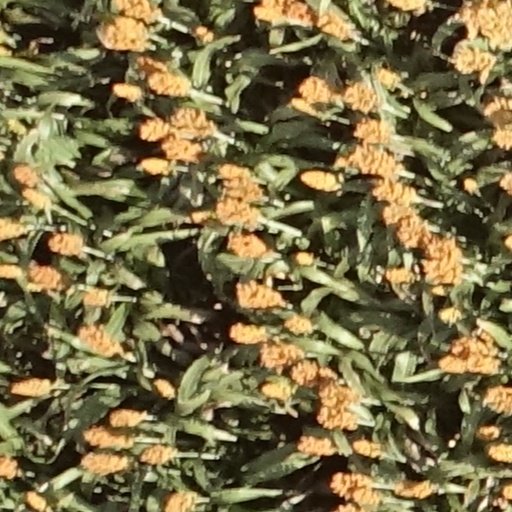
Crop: sorghum